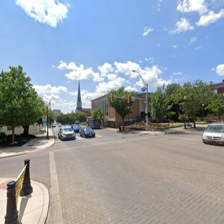
Label: streetView